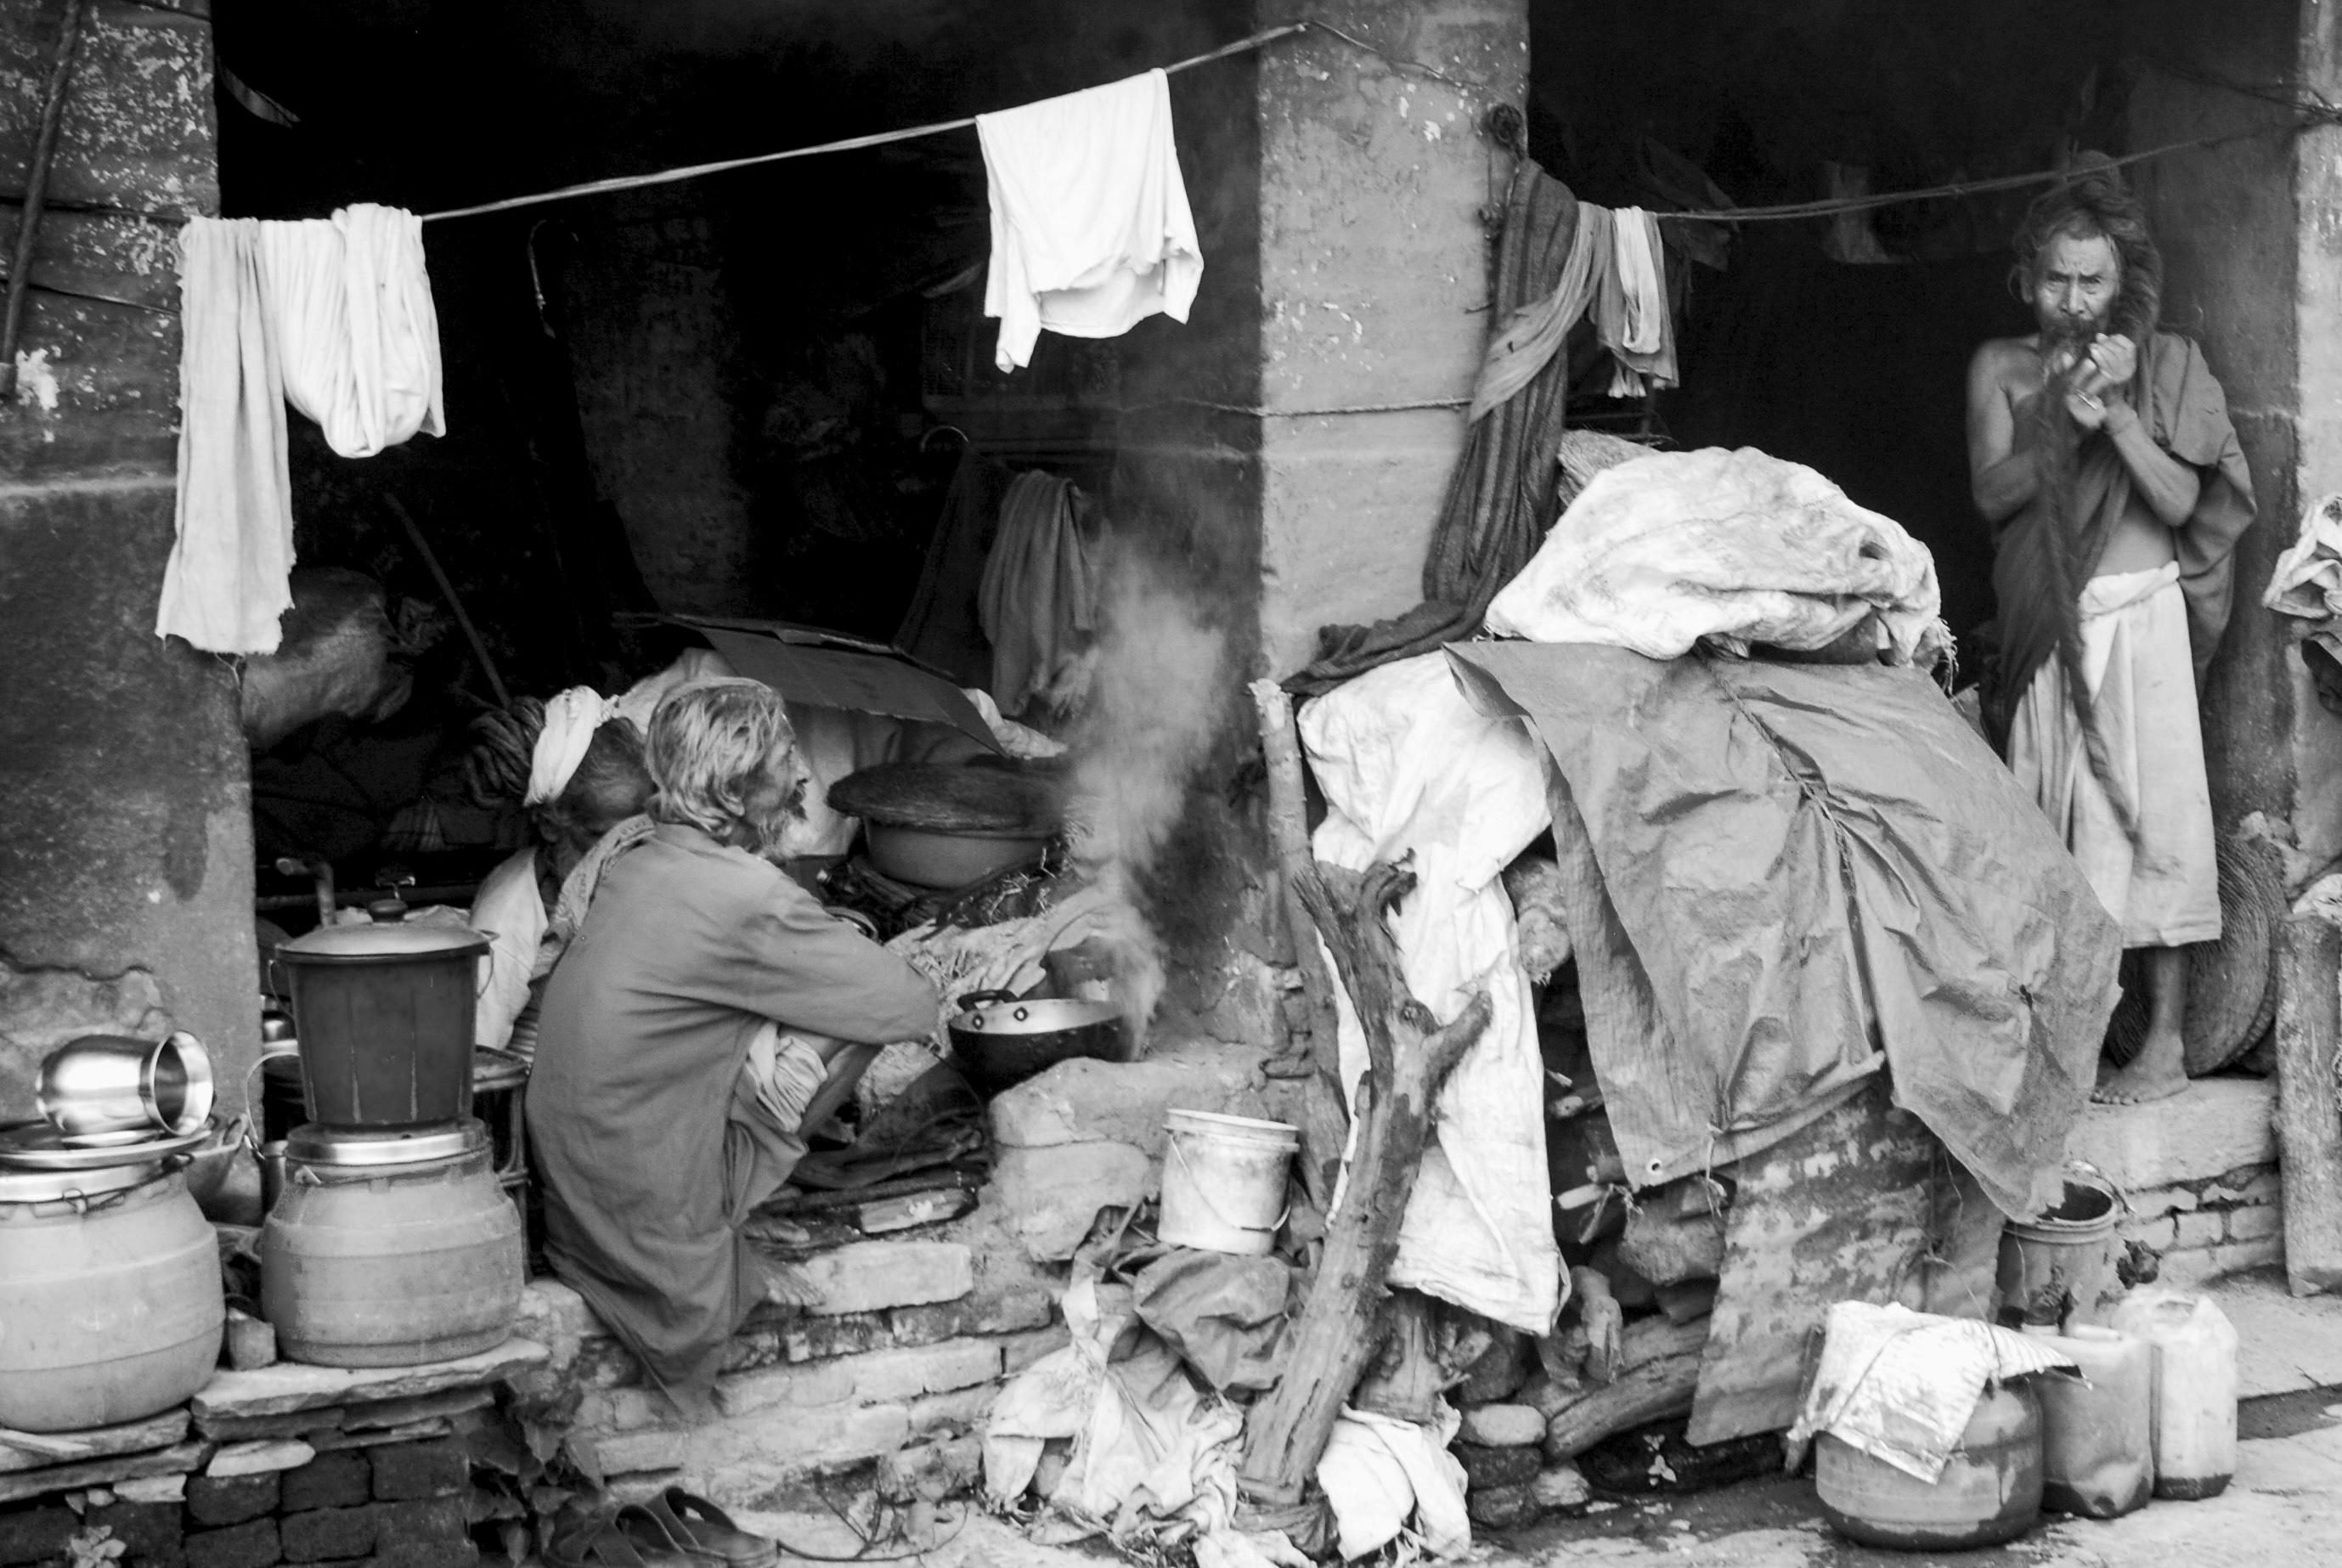
person, black and white, people, monochrome, nepal, laborer, hinduism, monochrome photography, santoni